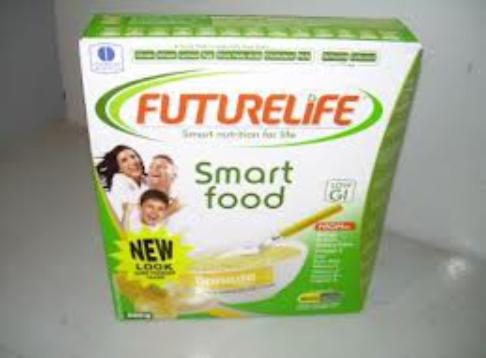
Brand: Futurelife SmartFood
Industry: Food